Mathew Ryan

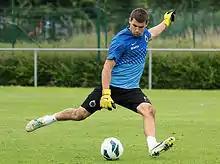
Ryan training with Club Brugge in 2014

It was confirmed on 30 May 2013 that Ryan had completed a move to Belgian Pro League side Club Brugge for an undisclosed fee, despite his contract at Central Coast Mariners expiring the following day. On 27 July 2013 Ryan made his debut for Brugge in the first game of the season at home to Sporting Charleroi and kept a clean sheet in a 2–0 win. In a match against K.A.A. Gent on 23 December 2013 Ryan saved a penalty in the 67th minute that would have resulted in game being level at 2–2. Brugge went on to win the game 3–1 and reports after the match confirmed that Ryan had been offered a new lucrative deal with the club involving a substantial pay increase and contract extension. On 26 November 2014, it was announced that Ryan had agreed to terms with Club Brugge, to extend his contract until 2018.